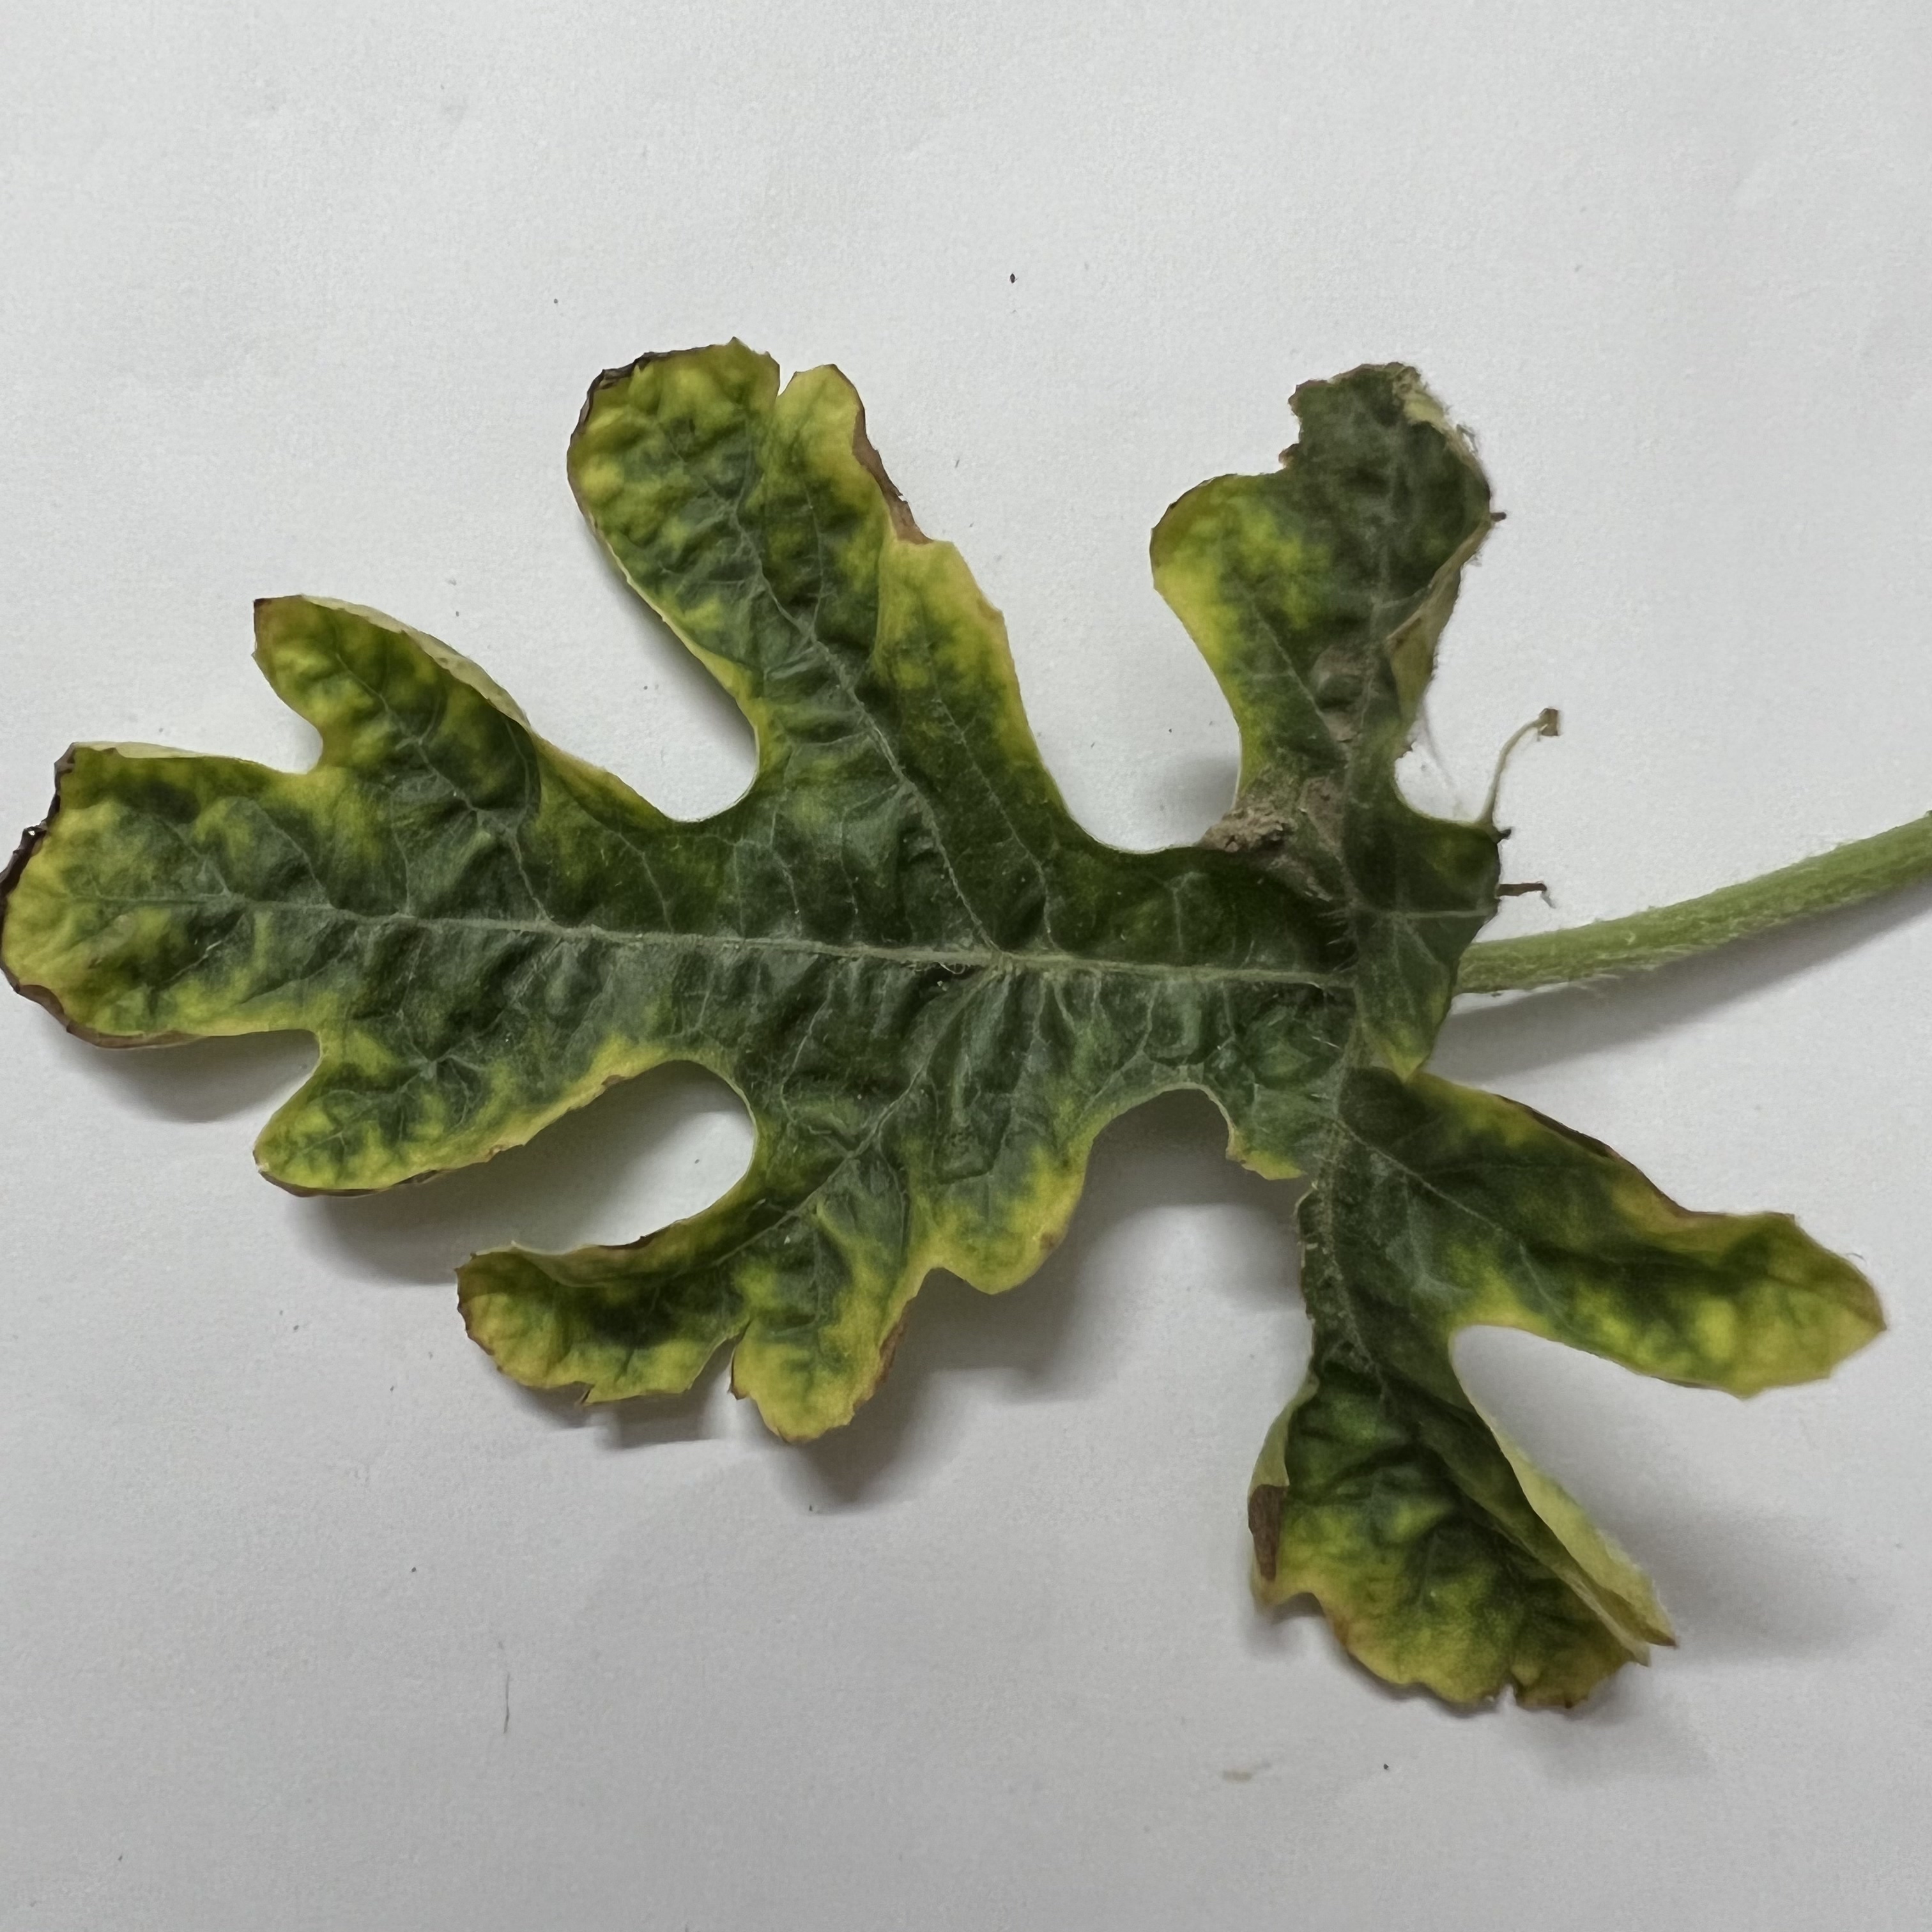
Label: Downy_Mildew